Endel Puusepp

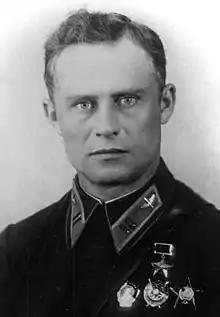
Podpolkovnik Endel Puusepp .

Endel Karlovich Puusepp (1 May 1909 – 18 June 1996) was a Soviet bomber pilot of Estonian origin who completed over 30 nighttime strategic bombing campaigns during World War II. He was a recipient of the Hero of the Soviet Union award for flying a high-ranking delegation over the front line from Moscow to Washington, D.C., and back to negotiate the opening of the Western Front.